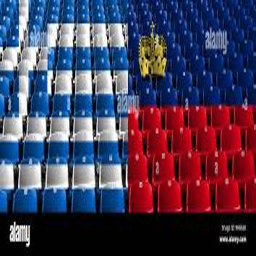
Rheinpark Stadium